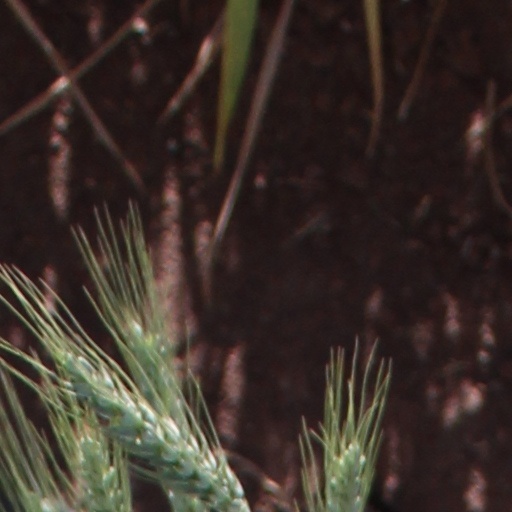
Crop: wheat